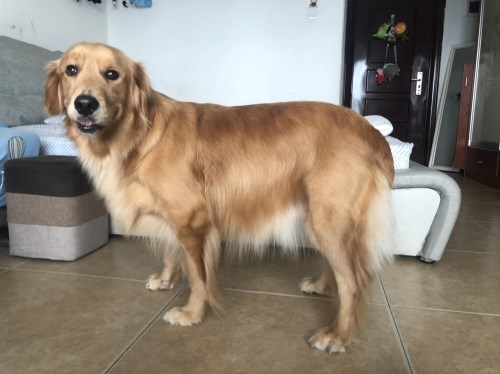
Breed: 5355-n000126-golden_retriever